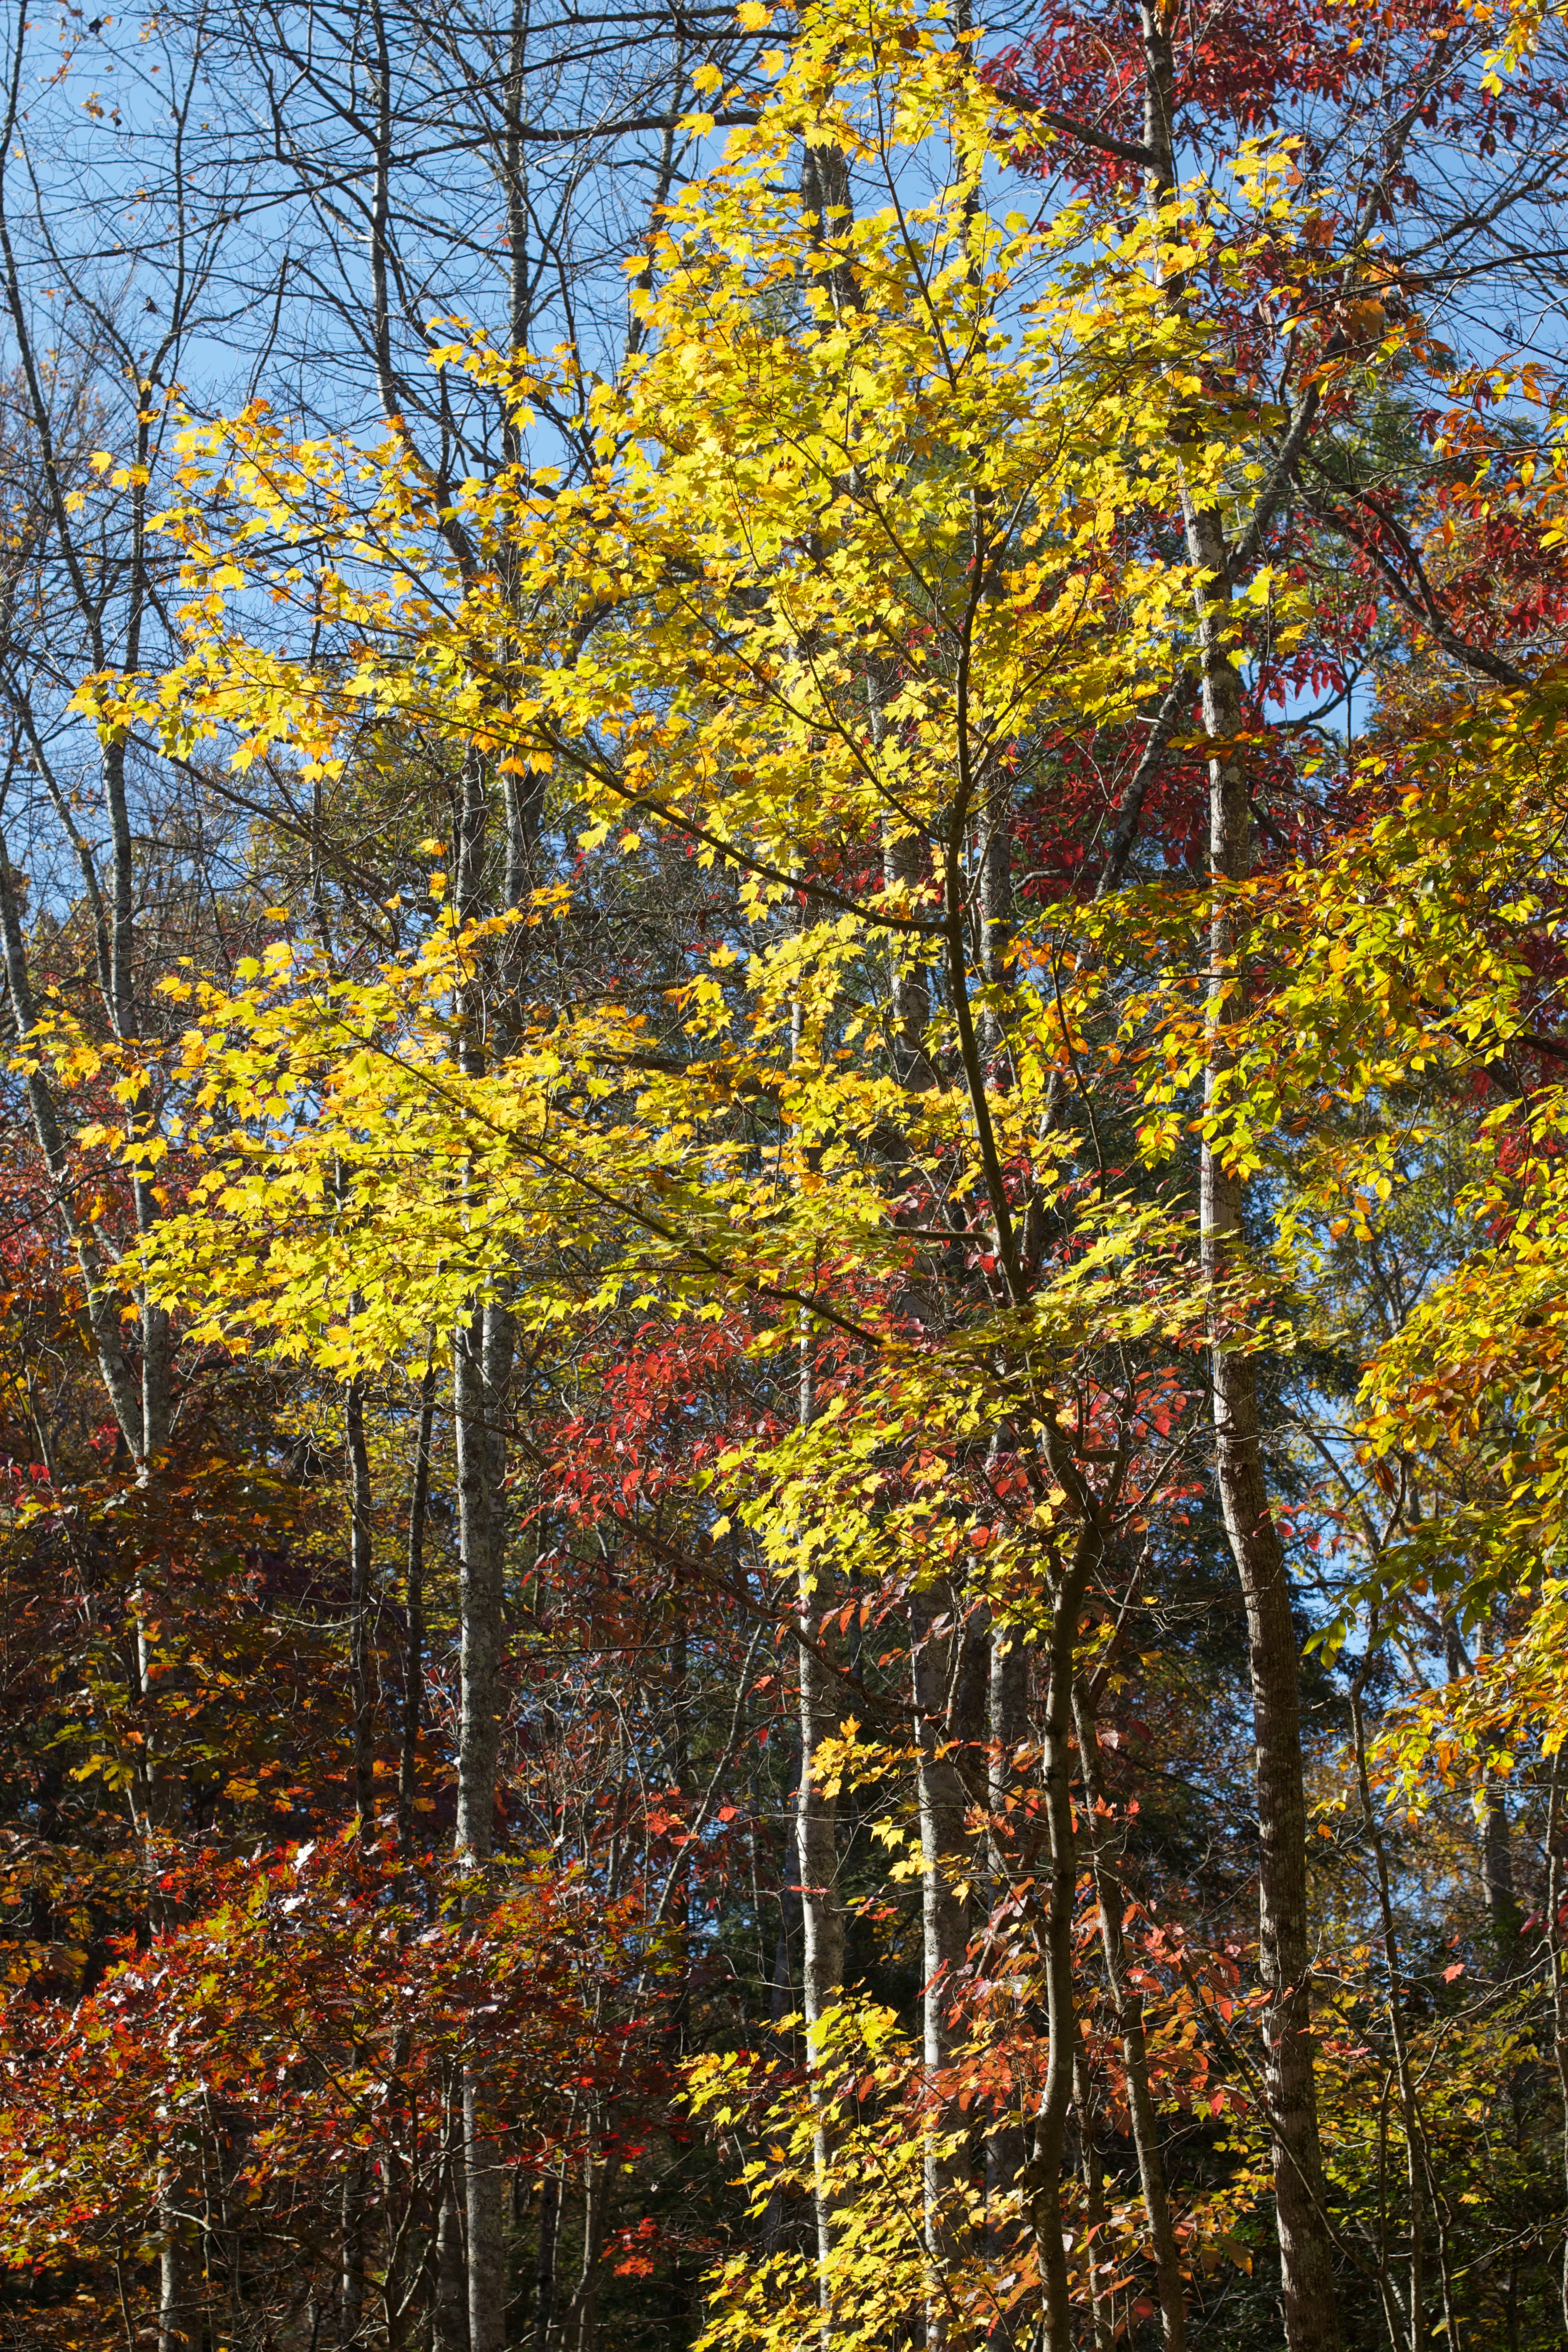
tree, forest, branch, plant, sunlight, leaf, flower, autumn, botany, yellow, season, maple tree, deciduous, woodland, odyssey, ecosystem, flowering plant, woody plant, temperate broadleaf and mixed forest, land plant